Answer in natural language. Considering the relative positions, is yellow sitting with blue legs (marked B) above or below brown wooden chair with seagreen cushion (marked A)? Choose between the following options: below or above
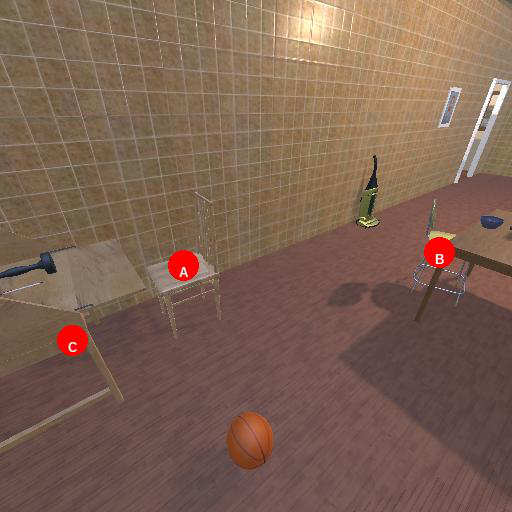
<answer>above</answer>